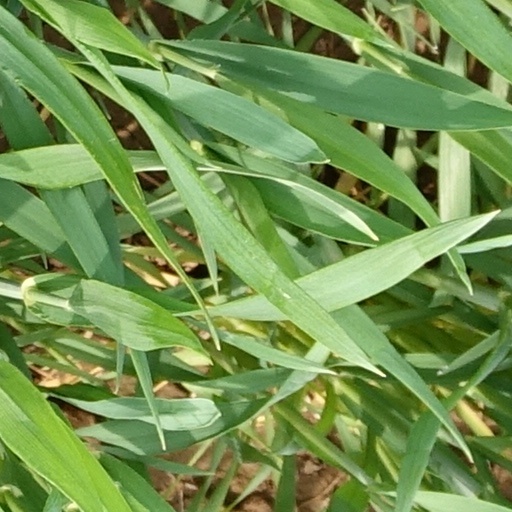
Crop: wheat